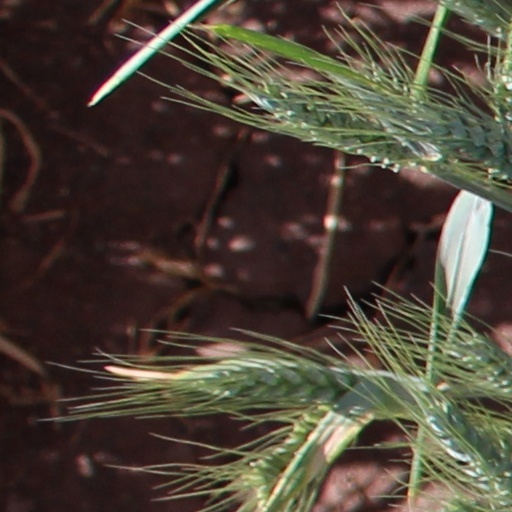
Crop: wheat